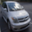
Label: automobile